Supermarine

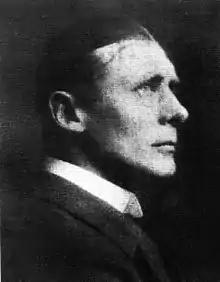
Studio portrait of Billing released for publication to the press in 1916

In 1909 Noel Pemberton-Billing purchased a number of engineering workshops on of land at South in Sussex which he intended to develop as an airfield. At the same time, he built a number of unsuccessful aircraft of his own design. To promote the venture, he founded his own magazine "Aerocraft". Despite attracting some aircraft constructors, the airfield venture failed within a year and about the same time he sold "Aerocraft". In 1911, Pemberton-Billing purchased facilities to provide a base for a motor launch and yacht trading business at White's Yard off Elm Road (later renamed Hazel Road) on the River Itchen, upstream of Woolston. To manage the business, Pemberton-Billing hired his friend Scott-Paine, whom he had first met while involved in property speculation in Shoreham, Kent. Pemberton-Billing, his wife and Scott-Paine lived on Pemberton-Billing's yacht "Utopia".